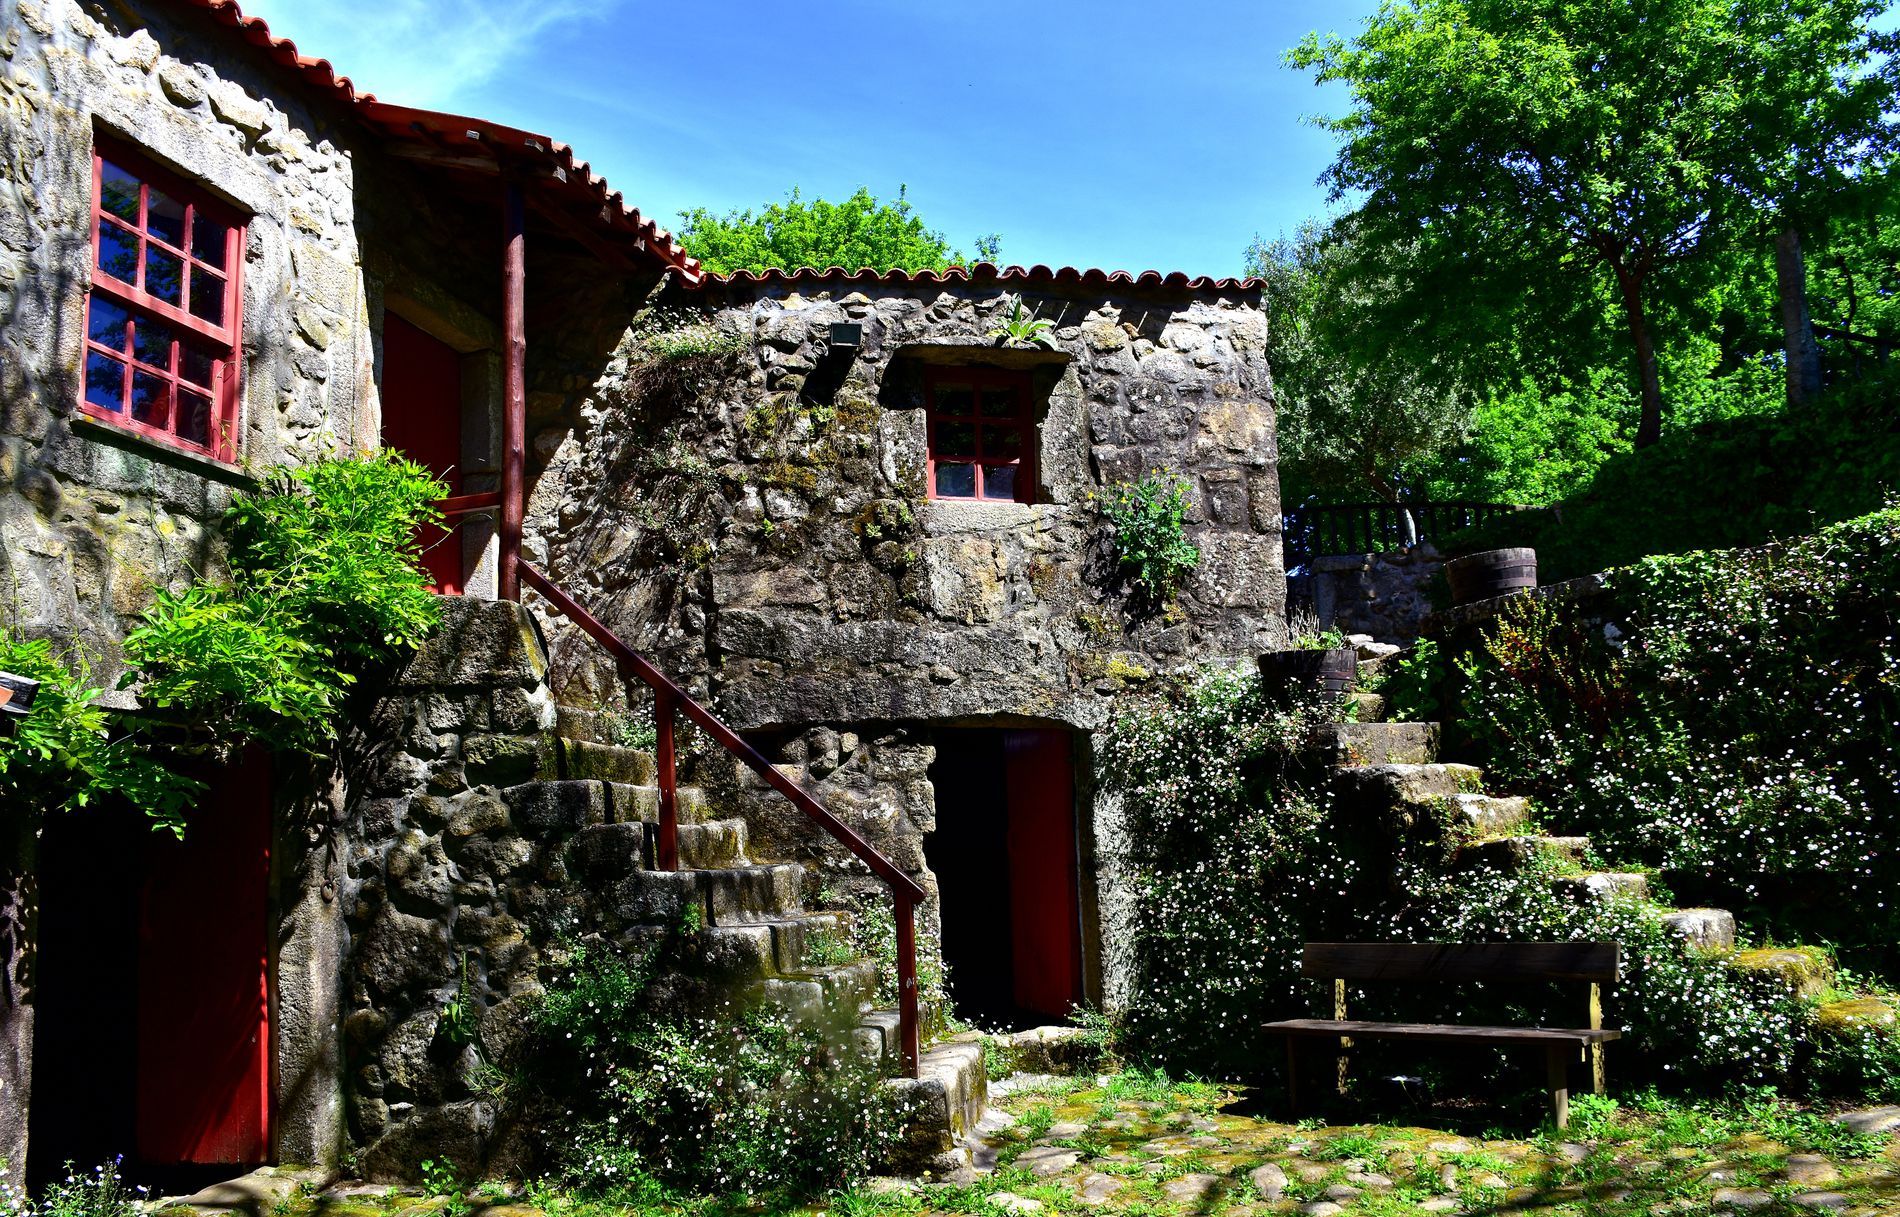
A Stone Cottage
A rustic place with stone buildings, which have red windows and red doors, heavy vegetation around, and a clear blue sky on a sunny day.
A medium-angled shot, captured at eye level in daylight of a rustic place with stone buildings, has heavy vegetation around it under a clear blue sky. The warm tones of the red roof and windows contrast with the earthy hues of the stone walls and greenery, enhancing the rural life and its simplicity; the atmosphere is serene, peaceful, and inviting.
Labels: Architecture, Building, Outdoors, Shelter, Cottage, House, Housing, Villa, Wall, Plant, Tree, Bench, Furniture, Vegetation, Garden, Nature, Staircase, Path, Rock, Grass, Countryside, Walkway, Rural, Monastery, Moss, Neighborhood, Yard, Ivy, Herbal, Herbs, Arbour, City, Hacienda, Road, Potted Plant, Handrail, Hut, Ruins, Arch, Flagstone, Scenery, Sky
Camera: NIKON CORPORATION NIKON D7200
Lens: 18-300mm f/3.5-6.3, (87 3F 2D 8E 2C 40 4B 0E)
Aperture: F8
Exposure: 1/250 sec
ISO: 125
Focal length: 20.0 mm